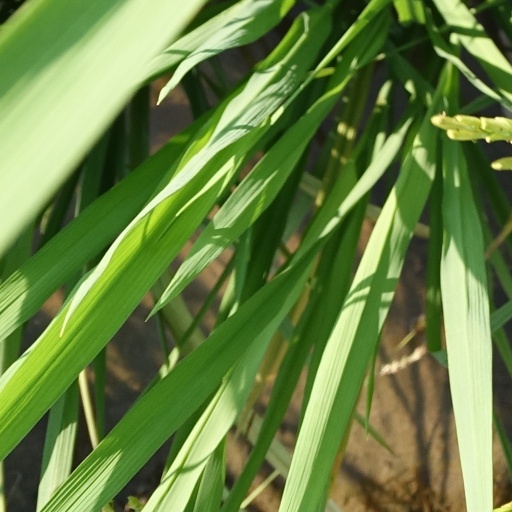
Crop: rice